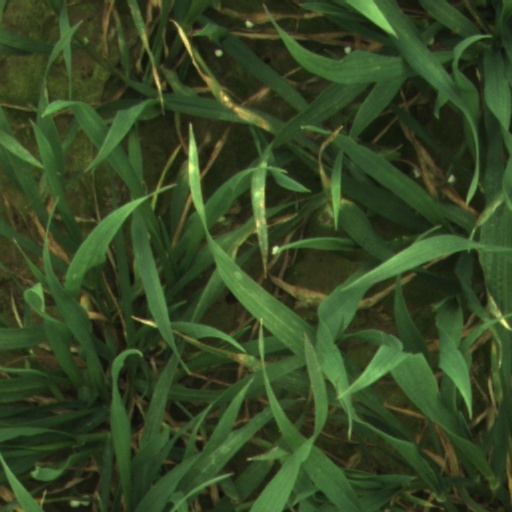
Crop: wheat